Thomas C. Desmond

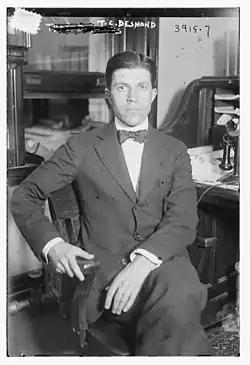
Desmond

Thomas Charles Desmond (September 15, 1887 – October 6, 1972) was an American engineer and politician from New York.